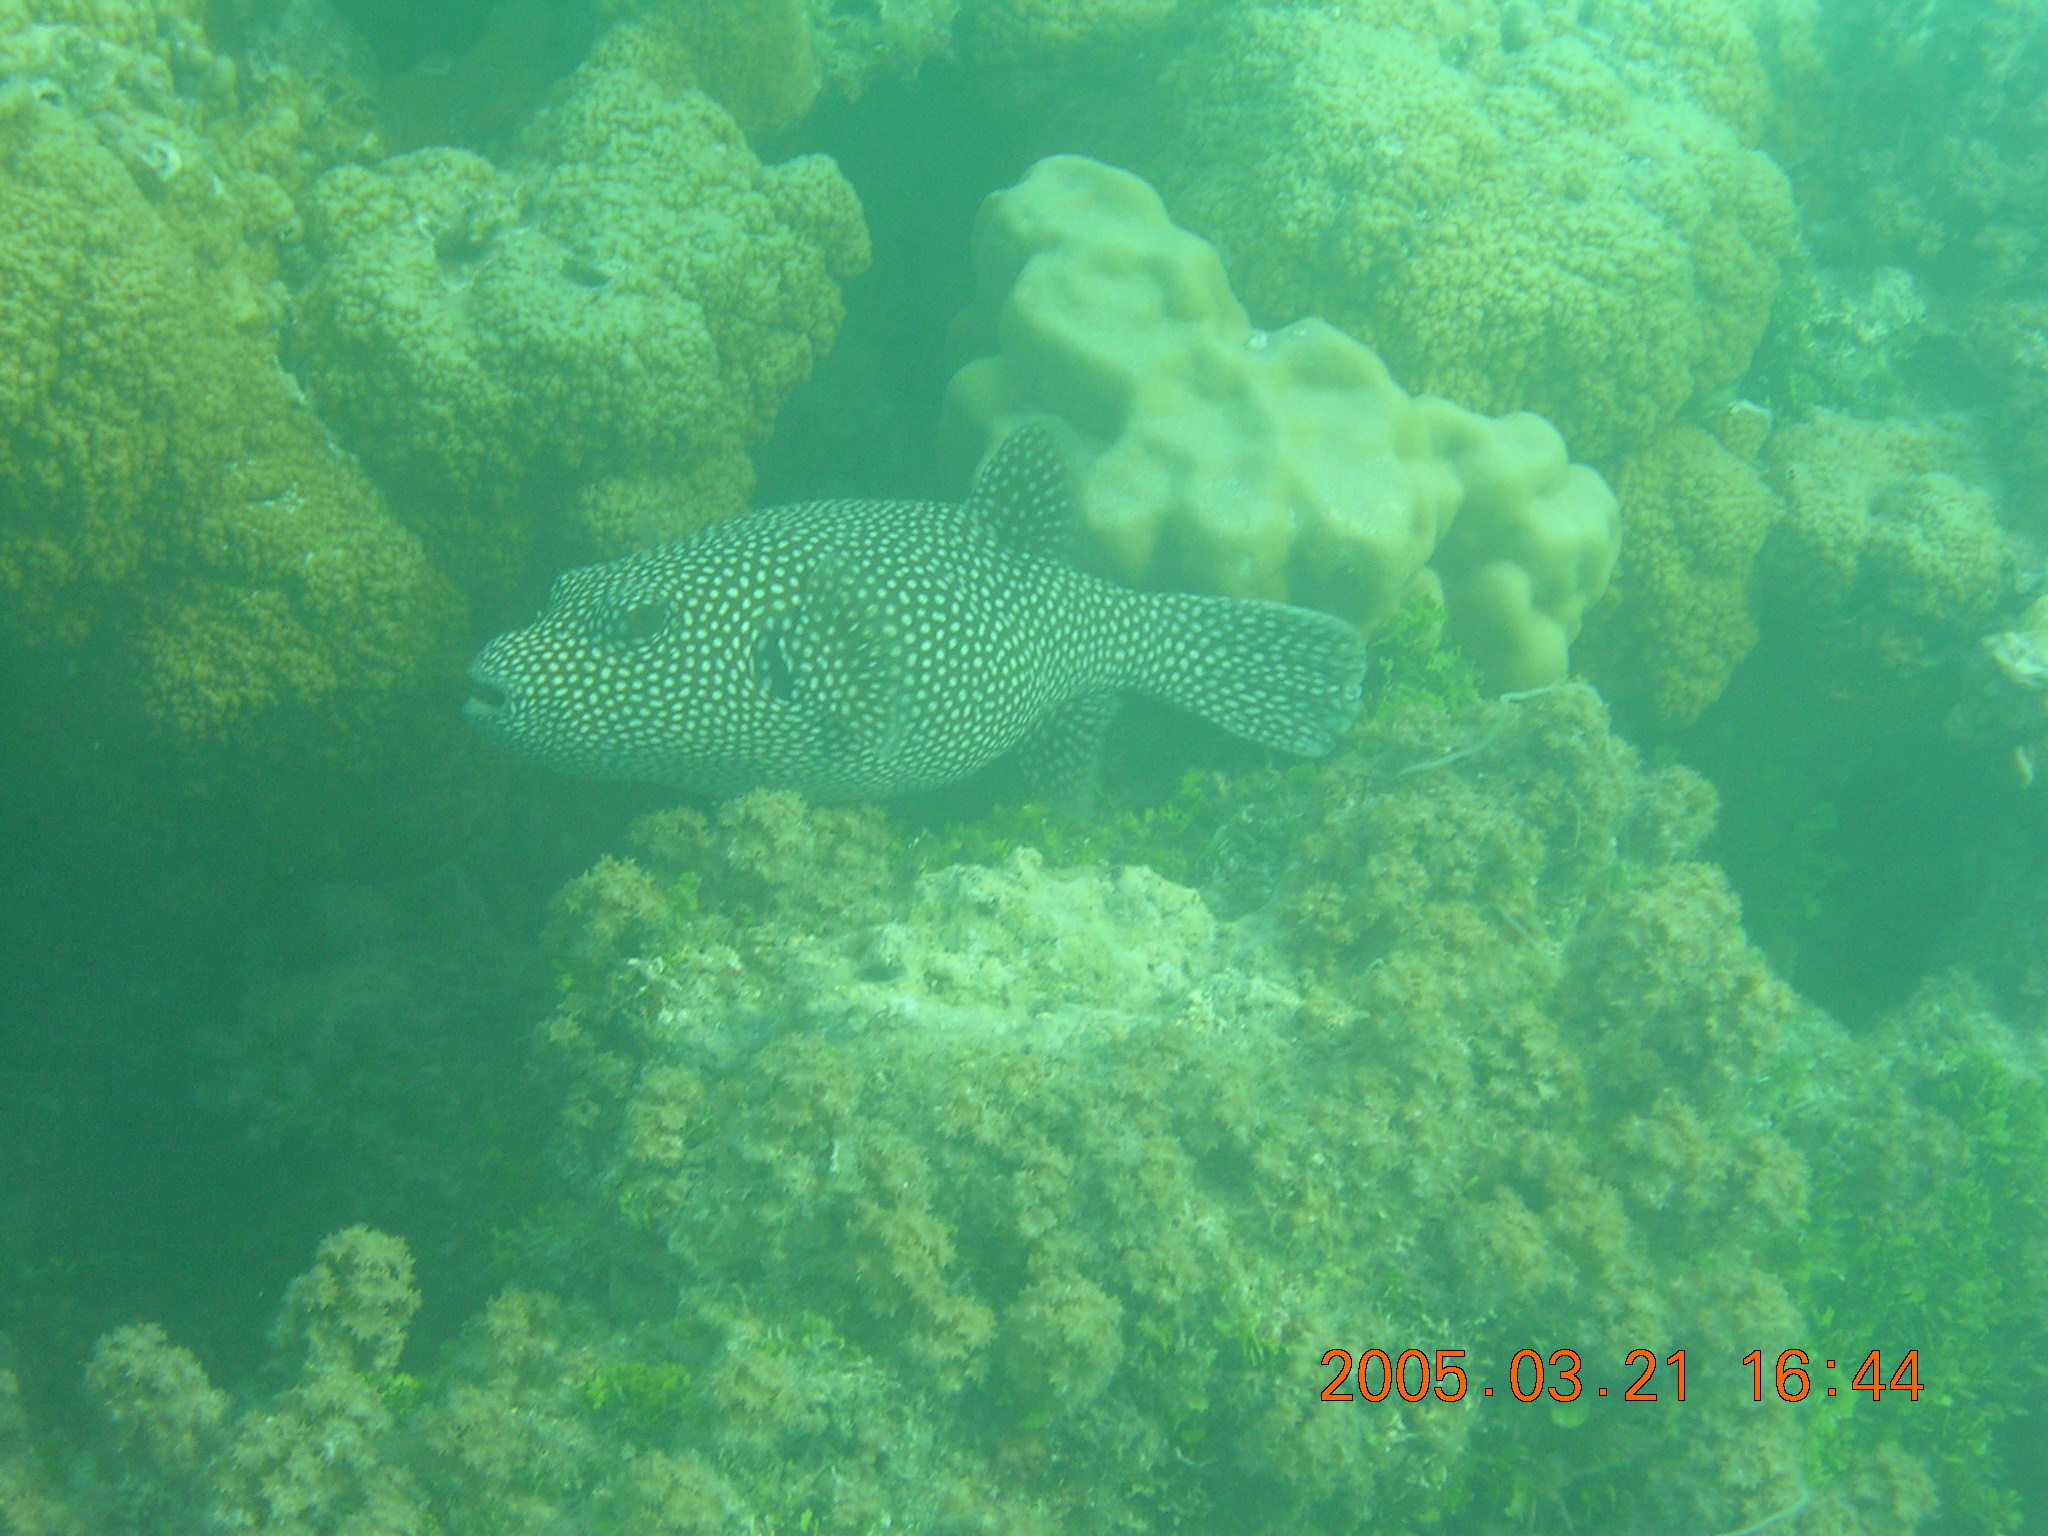
Arothron meleagris (Guineafowl Puffer)